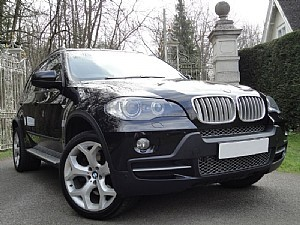
Car model: 2007 BMW X5 SUV